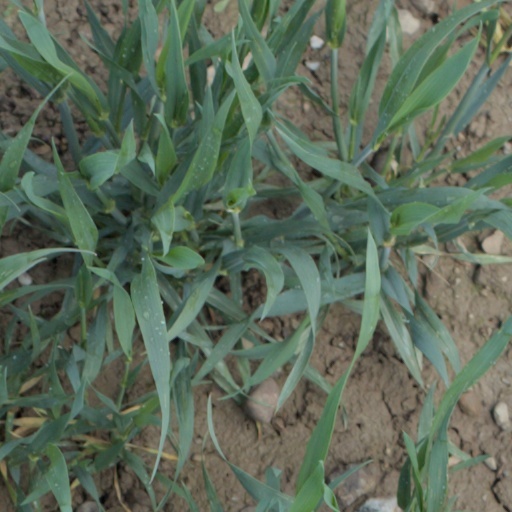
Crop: wheat